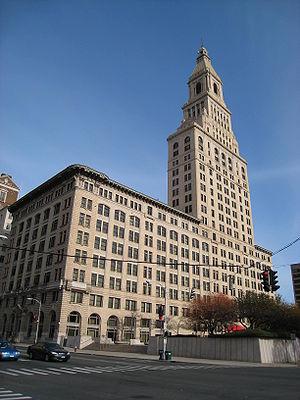
La Travelers Tower est un gratte-ciel de bureaux de 161 mètres de hauteur construit à Hartford dans le Connecticut aux États-Unis en 1919.
La ville de Hartford est la capitale de l’État du Connecticut, aux États-Unis. Avec 124 775 habitants en 2010, elle est la troisième plus grande ville de l’État après New Haven et Bridgeport. Son aire urbaine, Greater Hartford, est, avec 1 188 841 habitants, la plus importante du Connecticut et la 45ᵉ du pays. Hartford est parfois surnommée la « capitale mondiale des compagnies d'assurance » parce qu'elle est un centre important de compagnies d’assurance américaines, qui sont l'un des secteurs économiques principaux de la région. À 38 km au nord, située sur la rivière Connecticut, se trouve la ville de Springfield. La conurbation de Hartford-Springfield a une population de 1,9 million d'habitants et 160 000 étudiants.